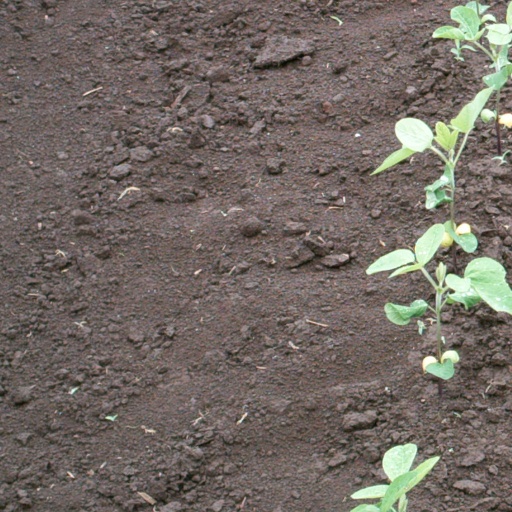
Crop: soybean